Martha Reed Mitchell

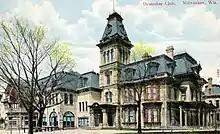
Mitchell mansion, Milwaukee

In art circles, she was prominent for many years, encouraging a love for it at home by supporting schools and giving exhibits of works imported from Europe entirely at her expense, so that in all the studios of Italy and France, as well as in the U.S., her name was synonymous with art. Where real talent was apparent in a struggling artist, encouragement by appreciation as well as pecuniary aid was extended by her.